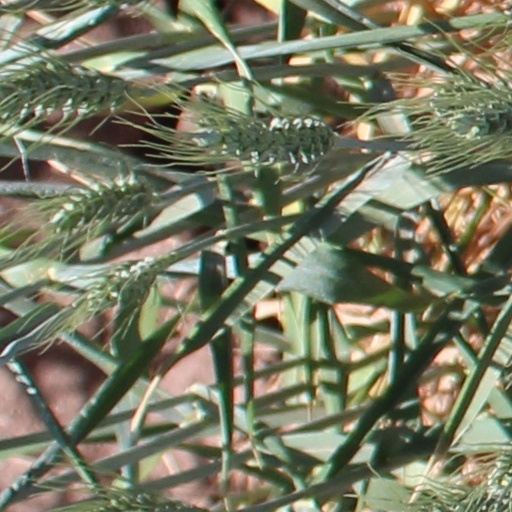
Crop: wheat